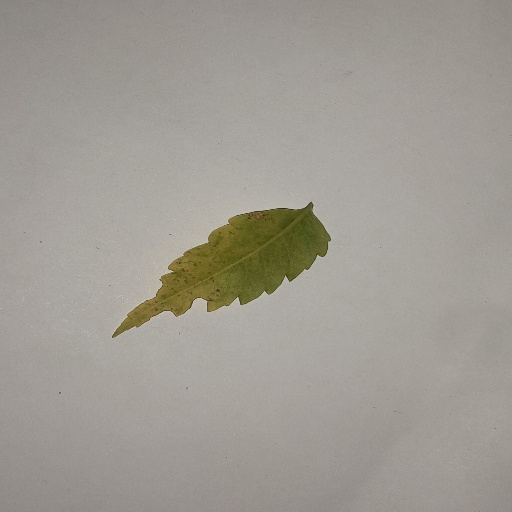
Species: Neem
Leaf condition: Yellow Leaf